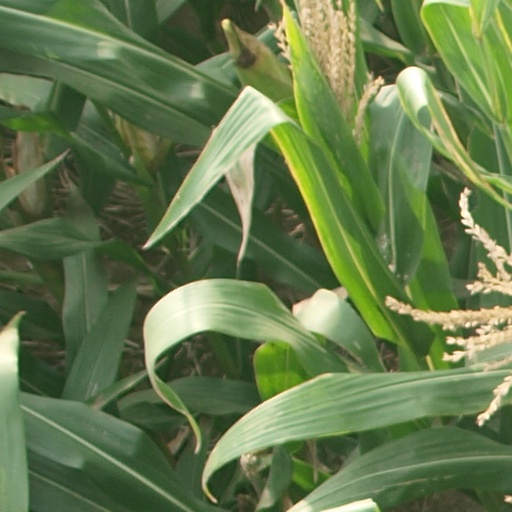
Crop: maize; corn